All Saints' Church, Kirkbymoorside

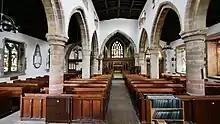
The interior, in 2017

The church is built of limestone and sandstone, with roofs of stone flags. It consists of a nave with a clerestory, north and south aisles, a south porch, a chancel with a north Lady Chapel and a south vestry, and a west tower. The tower has three stages, diagonal buttresses, string courses, glazed oculi, two-light bell openings, a clock face, and an embattled parapet with crocketed pinnacles. There are also embattled parapets on the body of the church. The porch has two storeys, with a room in the upper floor, and a tunnel vault, and the inner doorway has a round-arched head in a segmental arch. Inside, there is a 14th-century sedilia, a Jacobean reredos in the Lady Chapel, a pulpit and screen designed by Scott, and a chancel screen by Temple Moore. There is a brass memorial to Lady Brooke, who died in 1600.